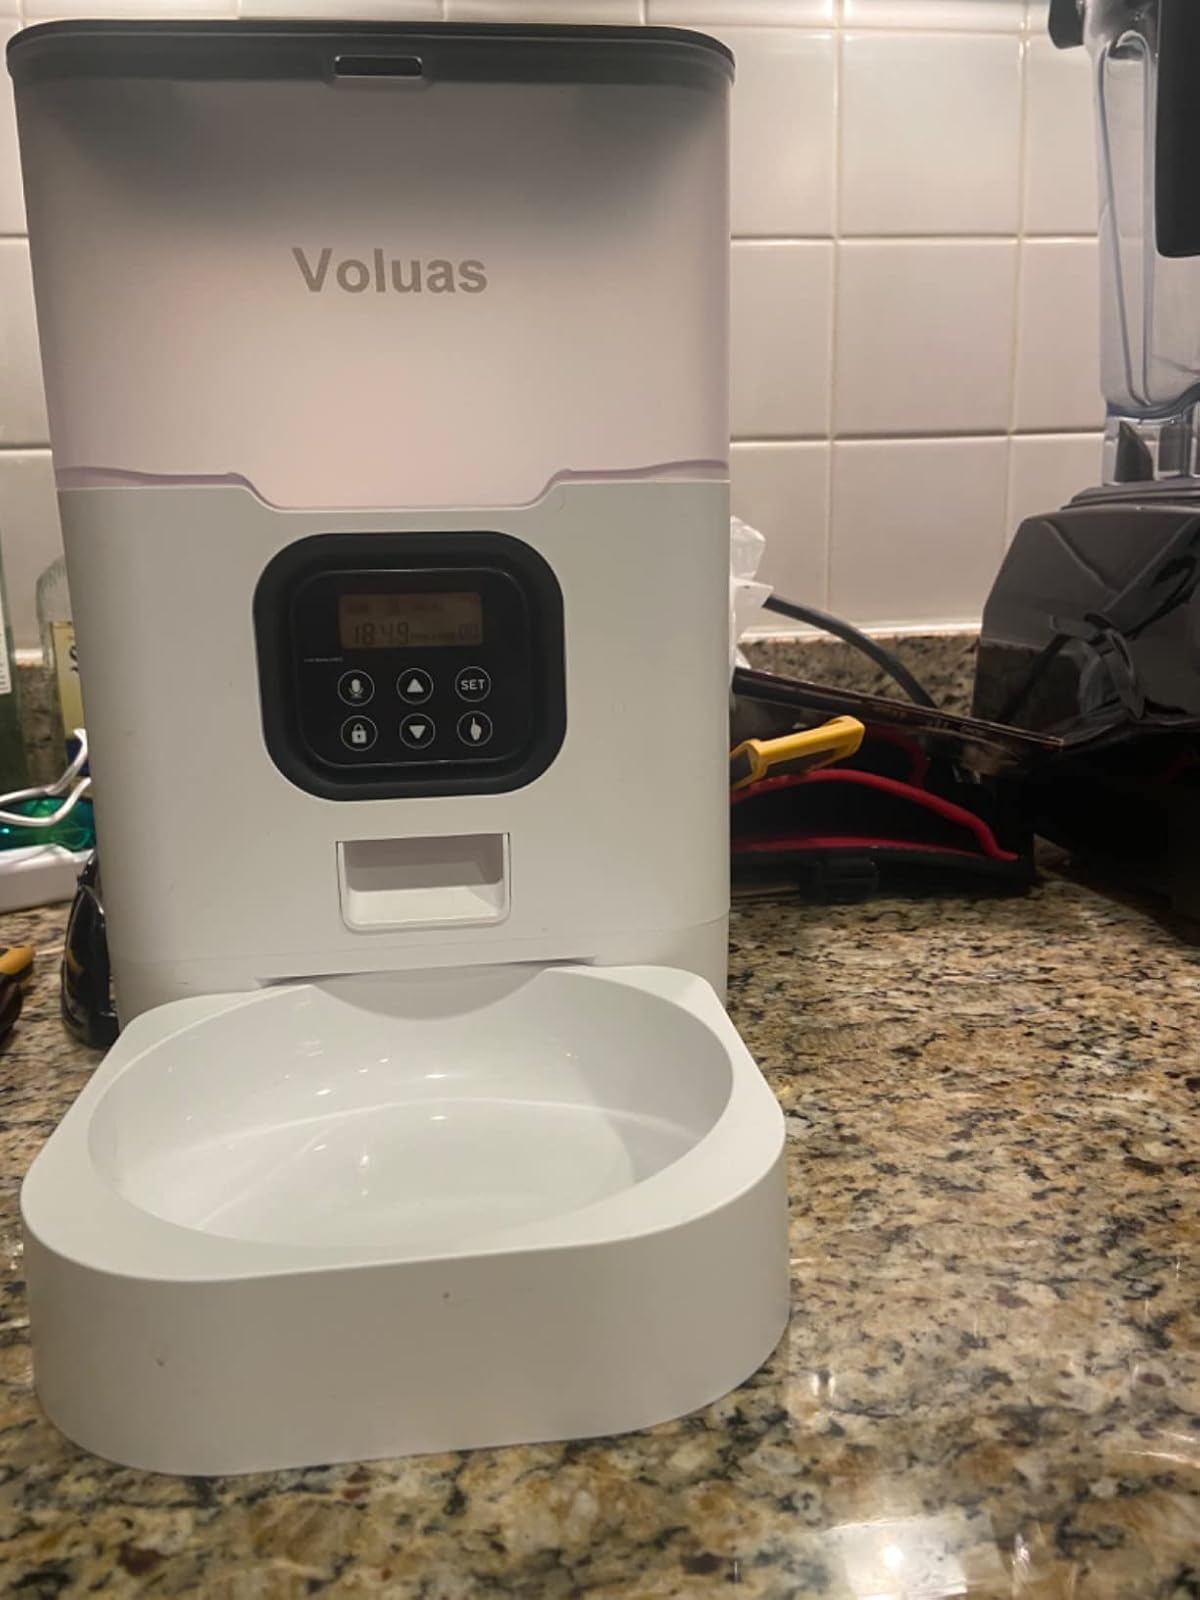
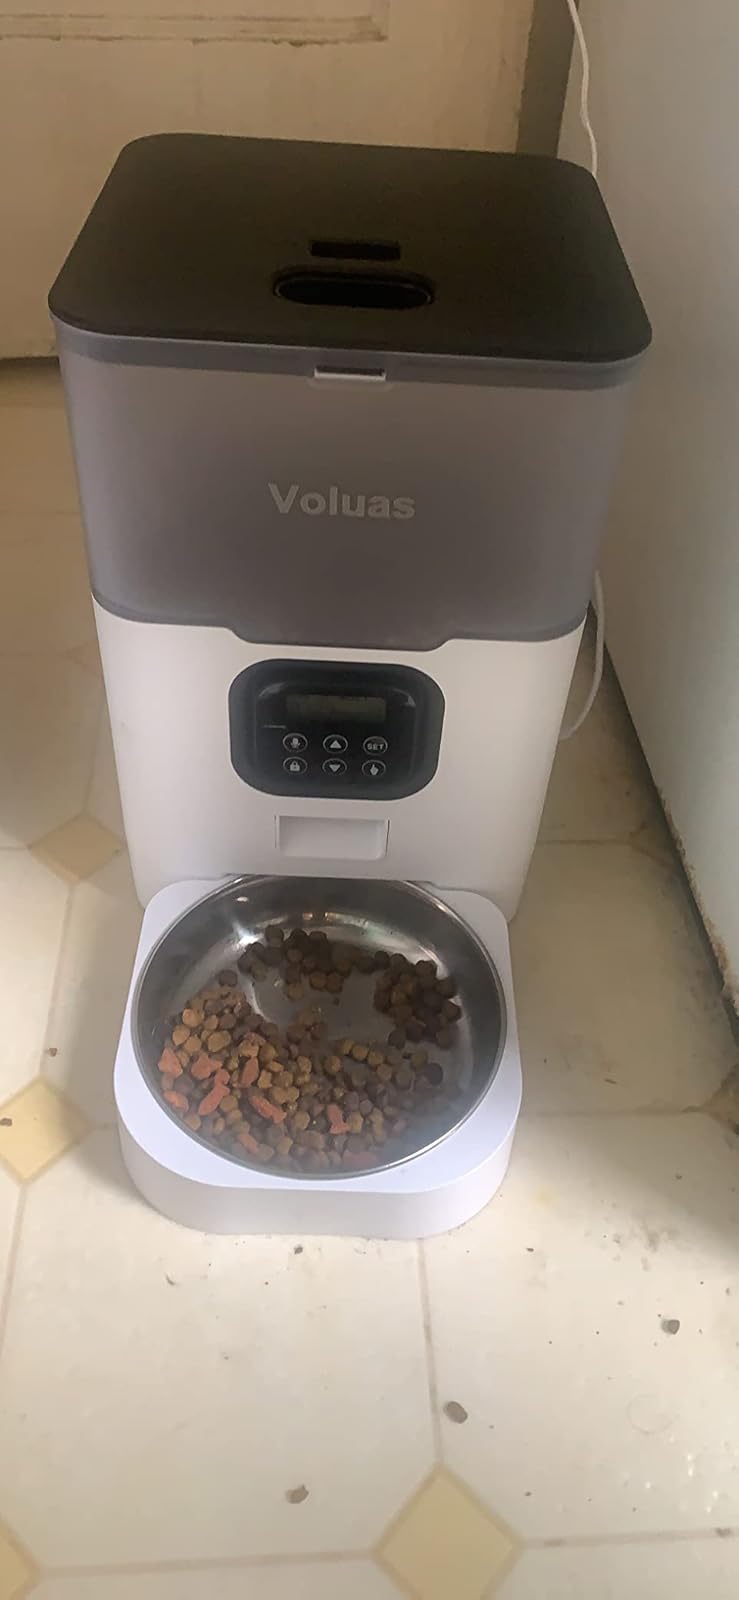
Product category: items_feeder
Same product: yes